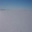
Label: sea